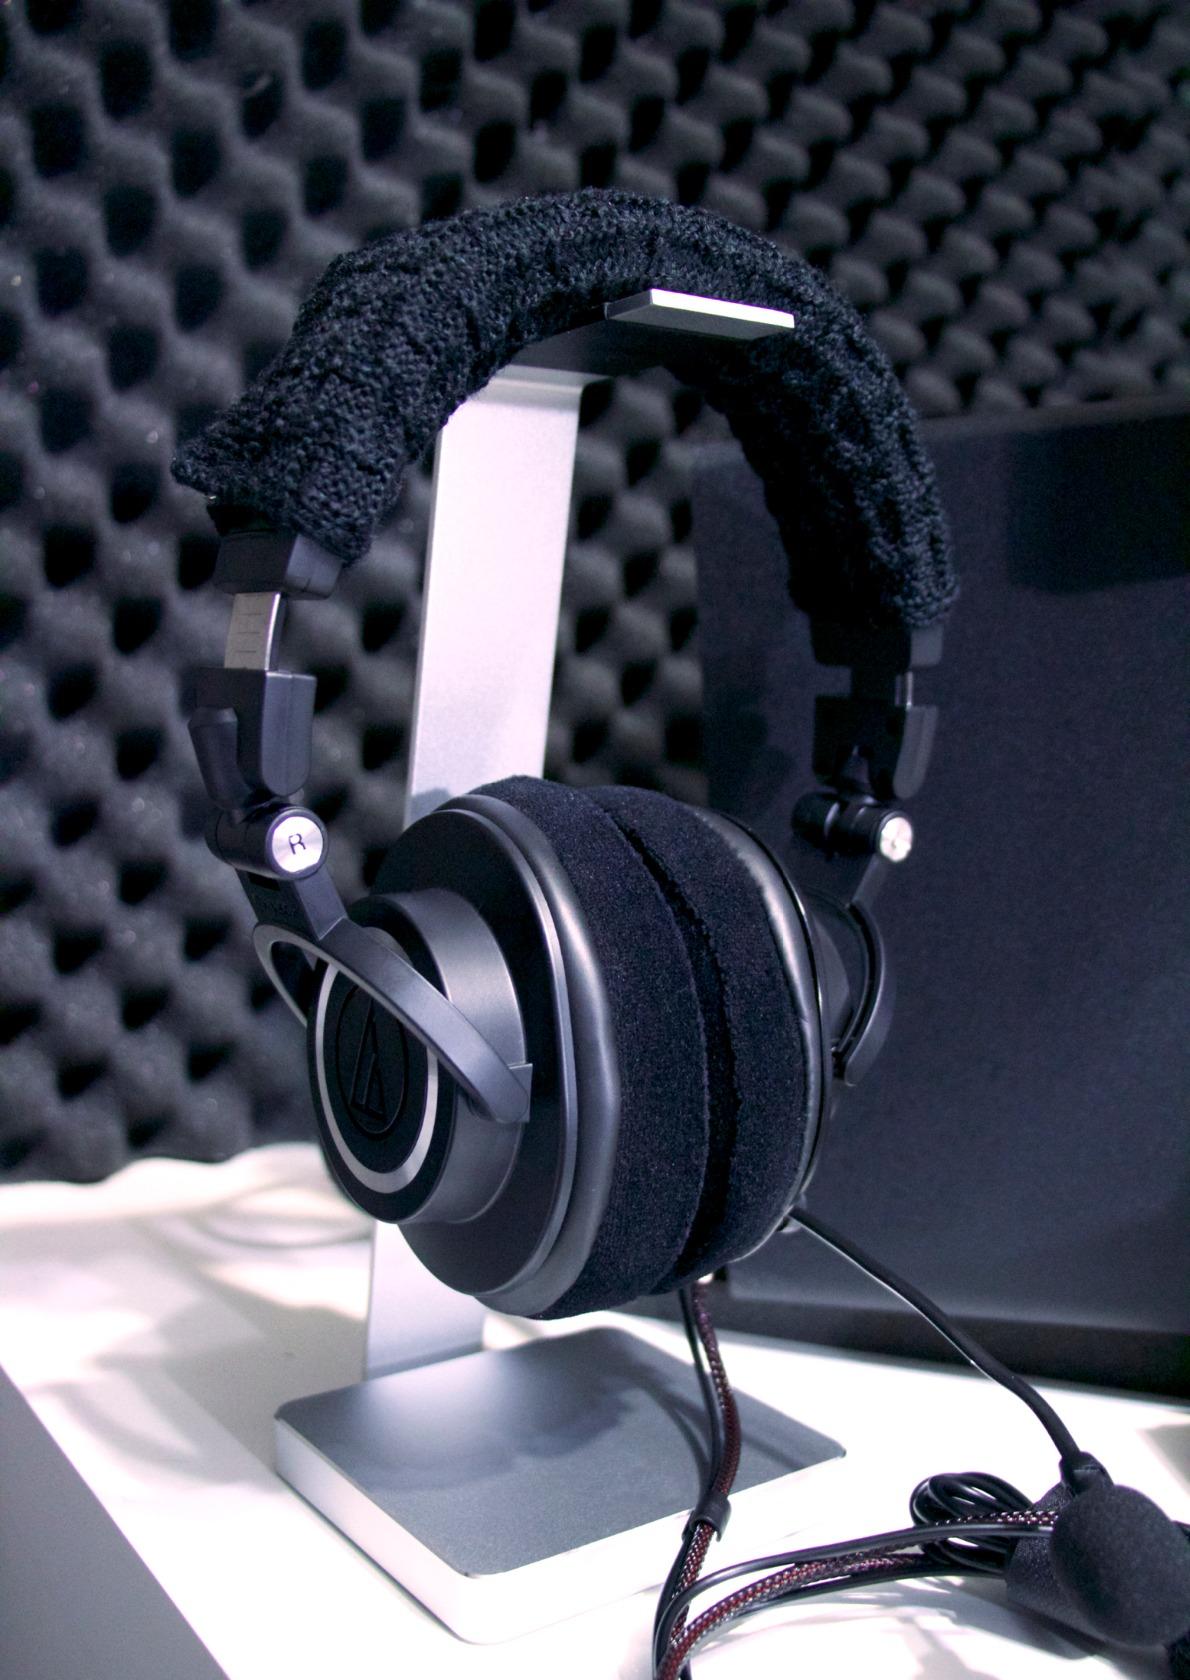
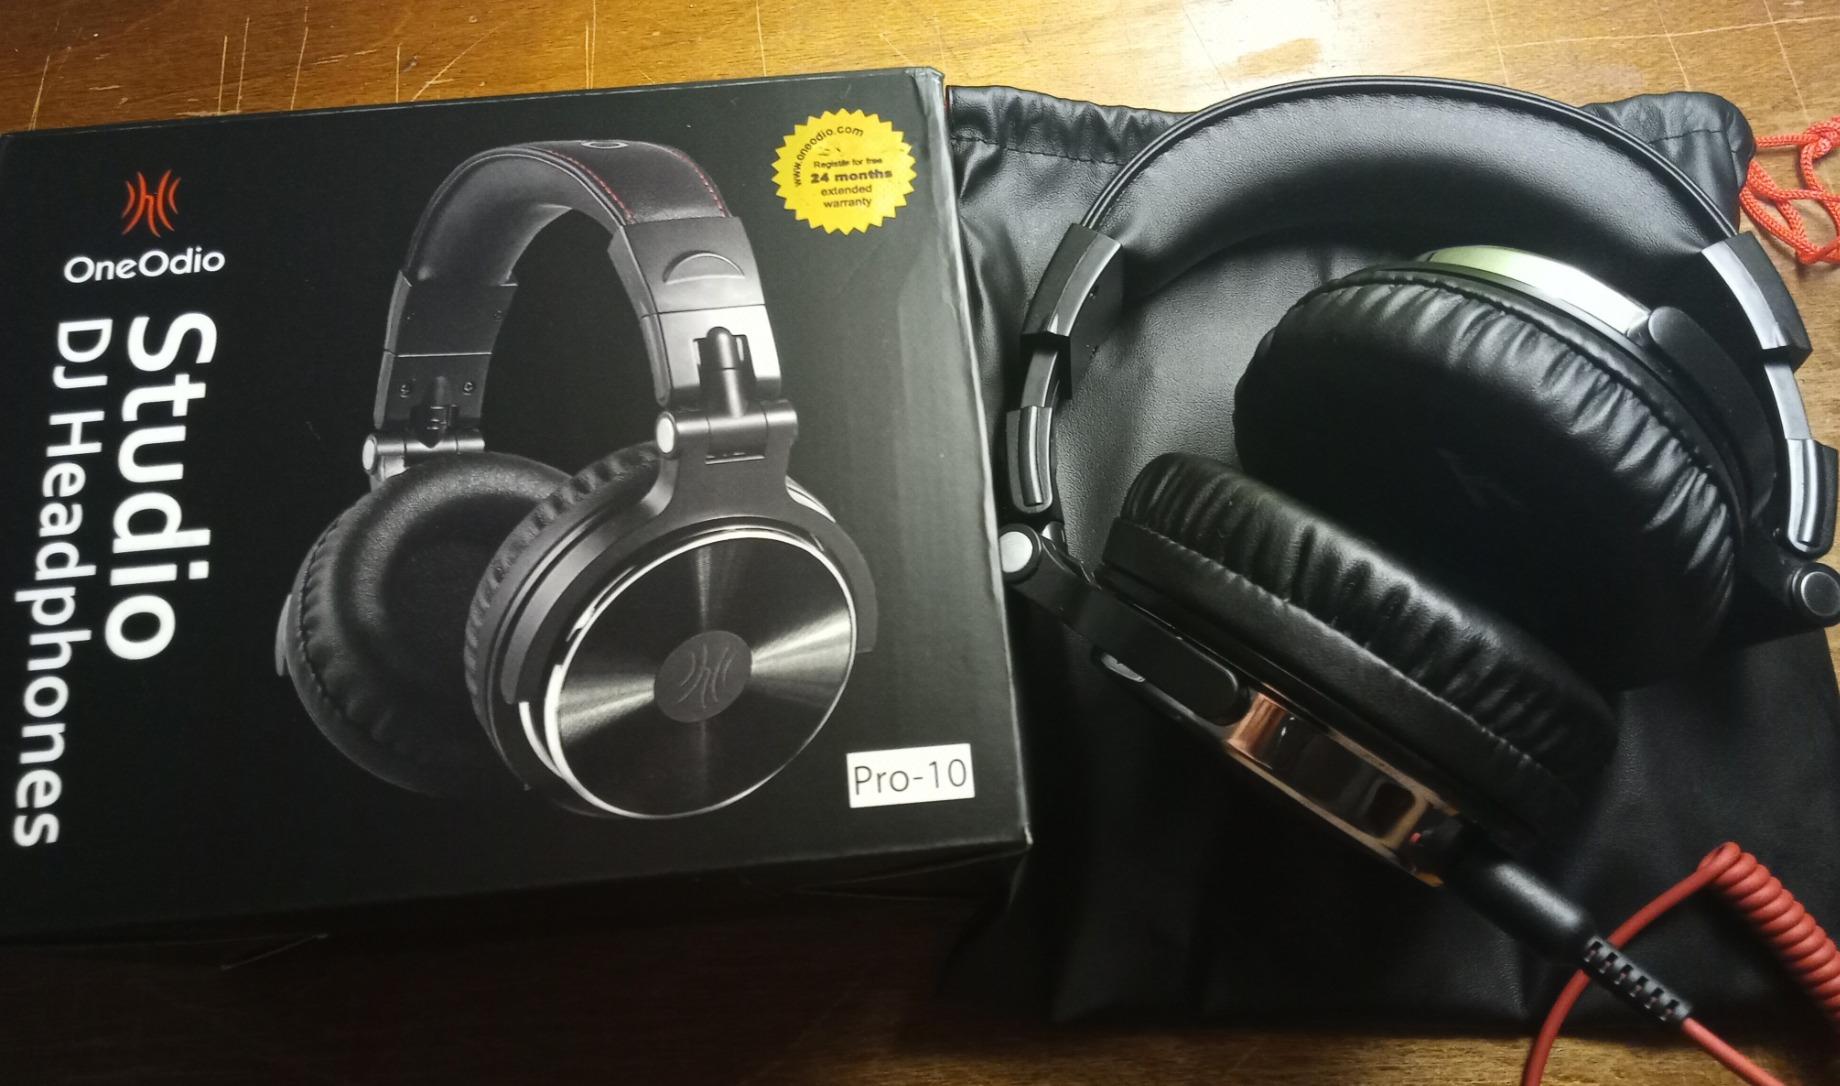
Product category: headphones
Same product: no